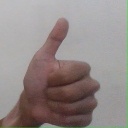
अक्षर: थ